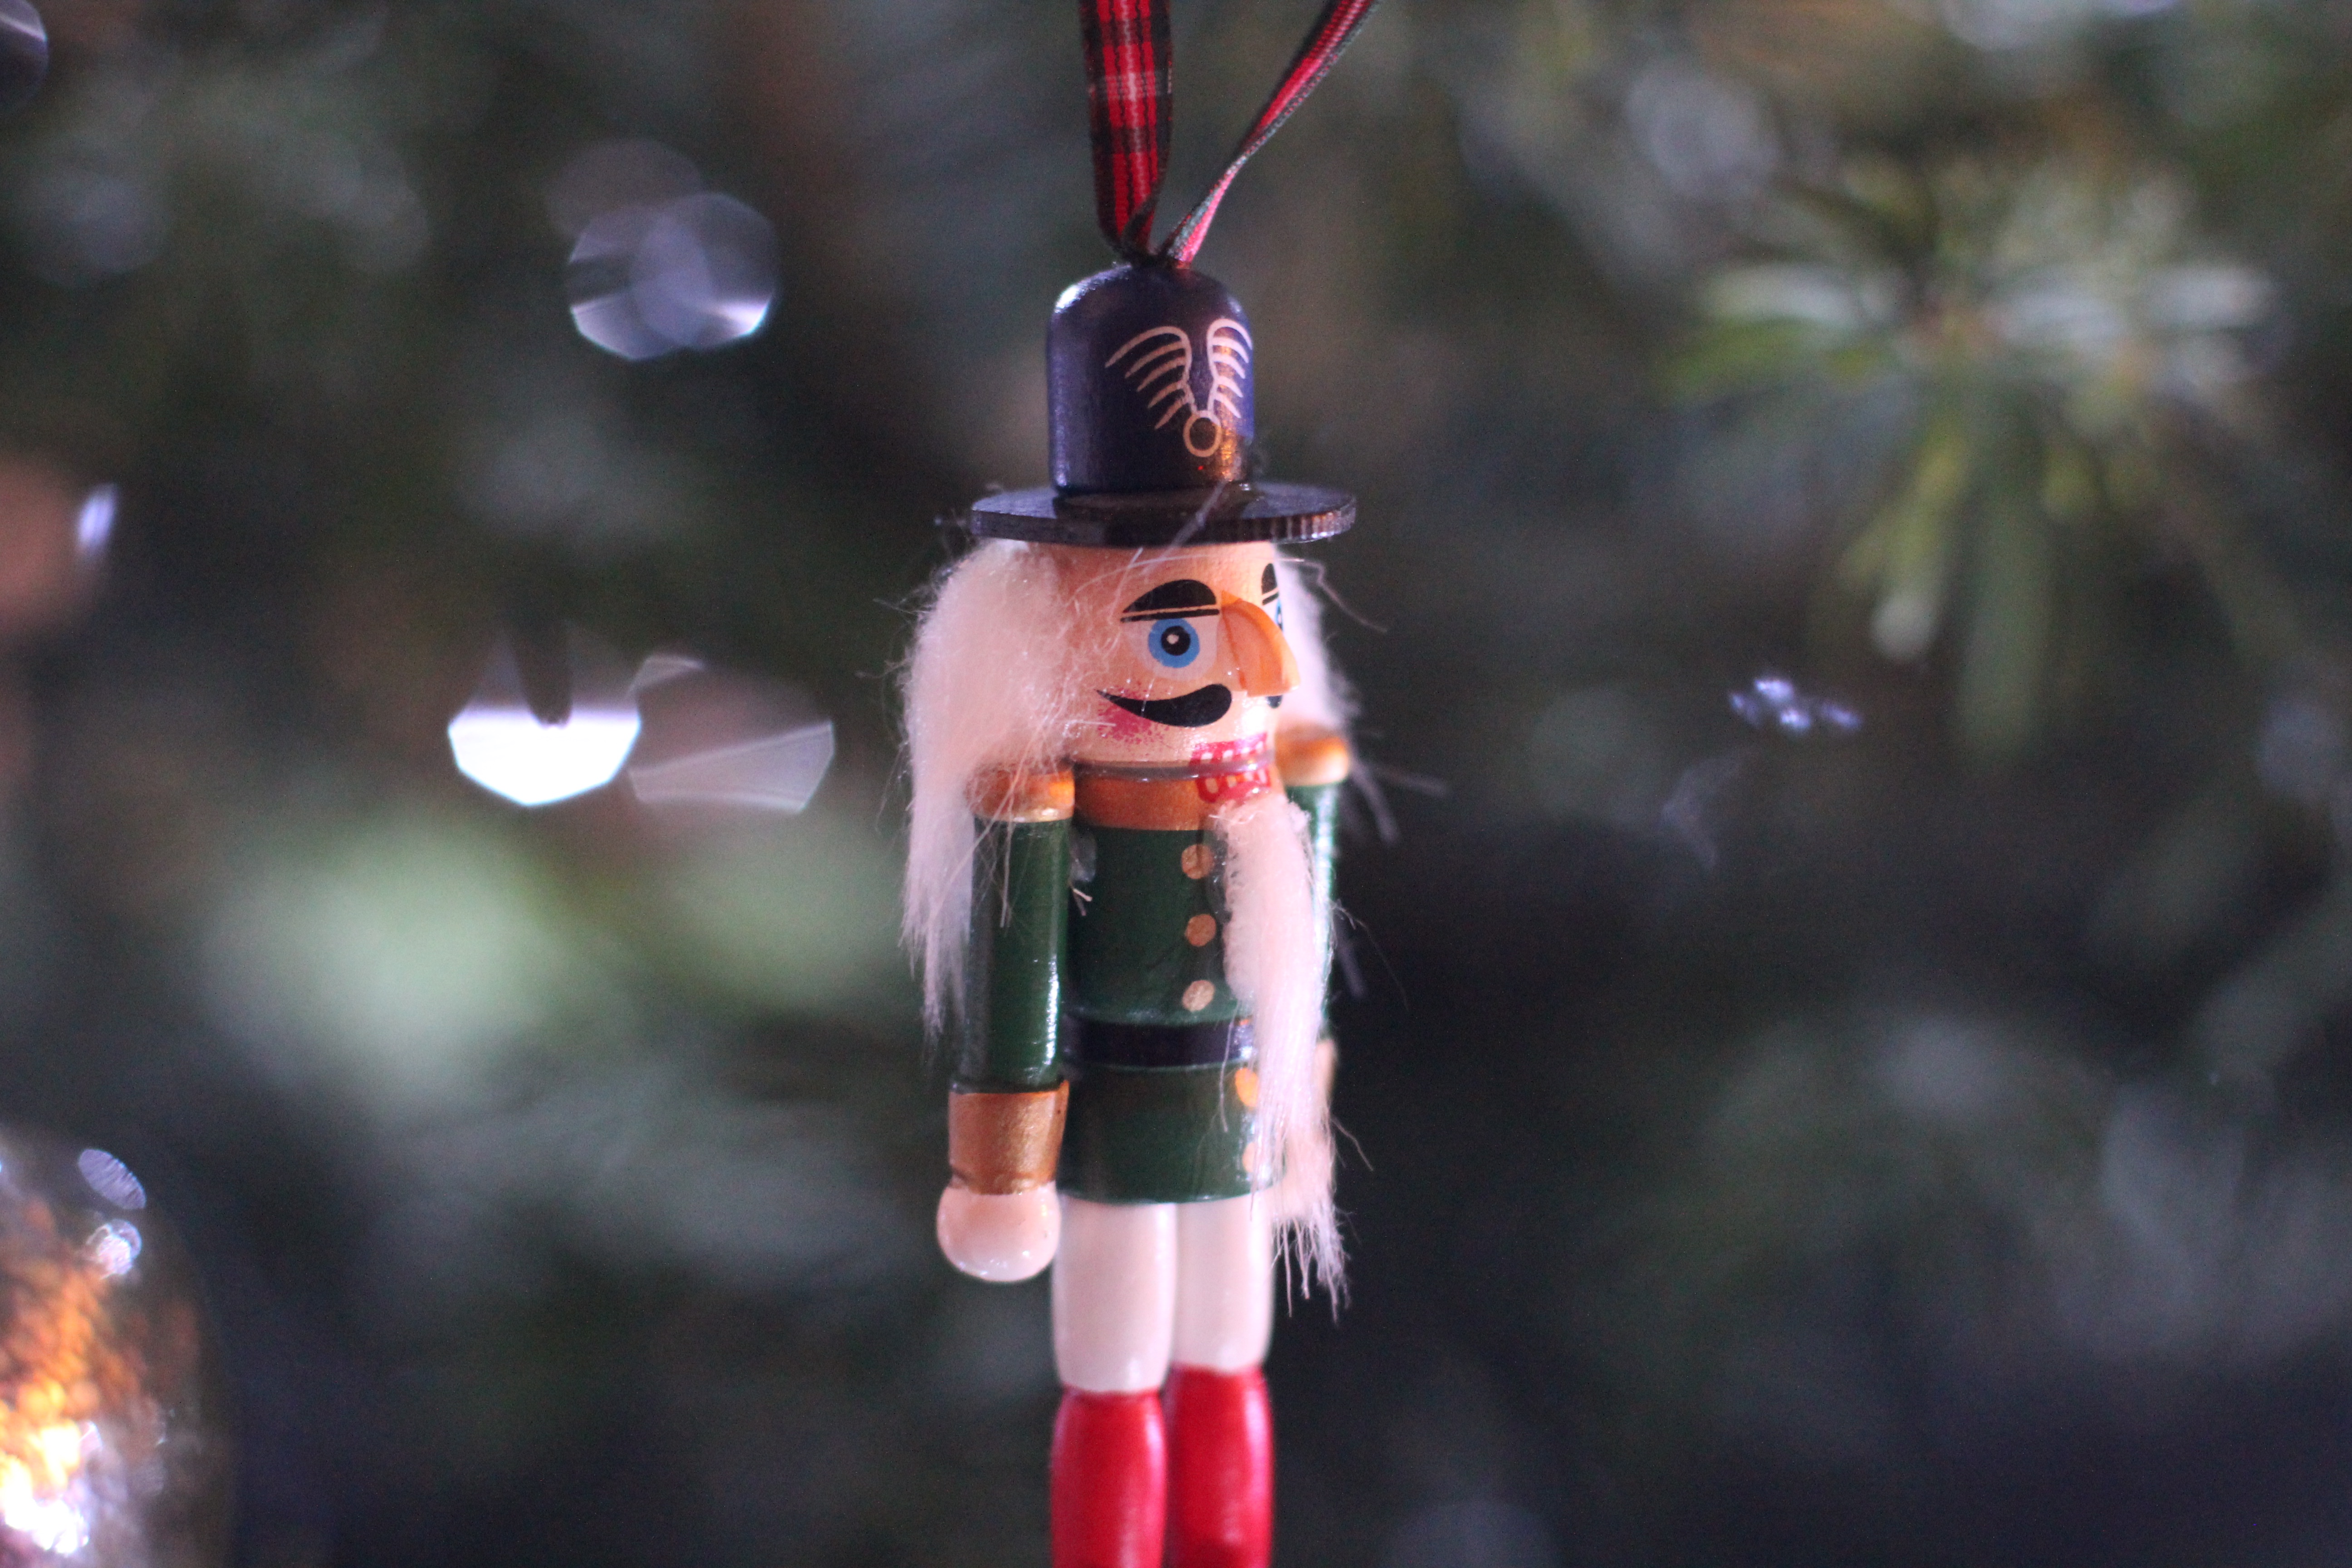
red, christmas, christmas decoration, screenshot